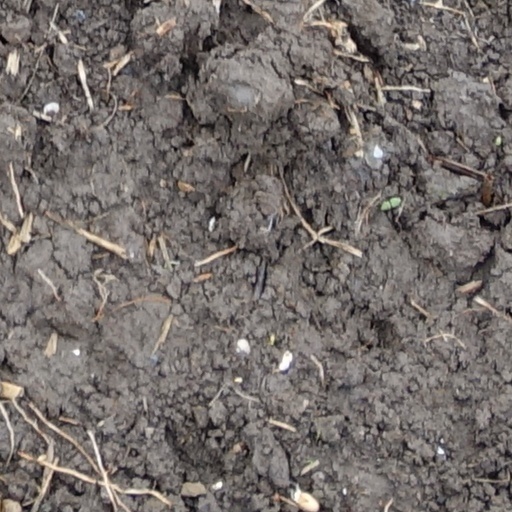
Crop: wheat